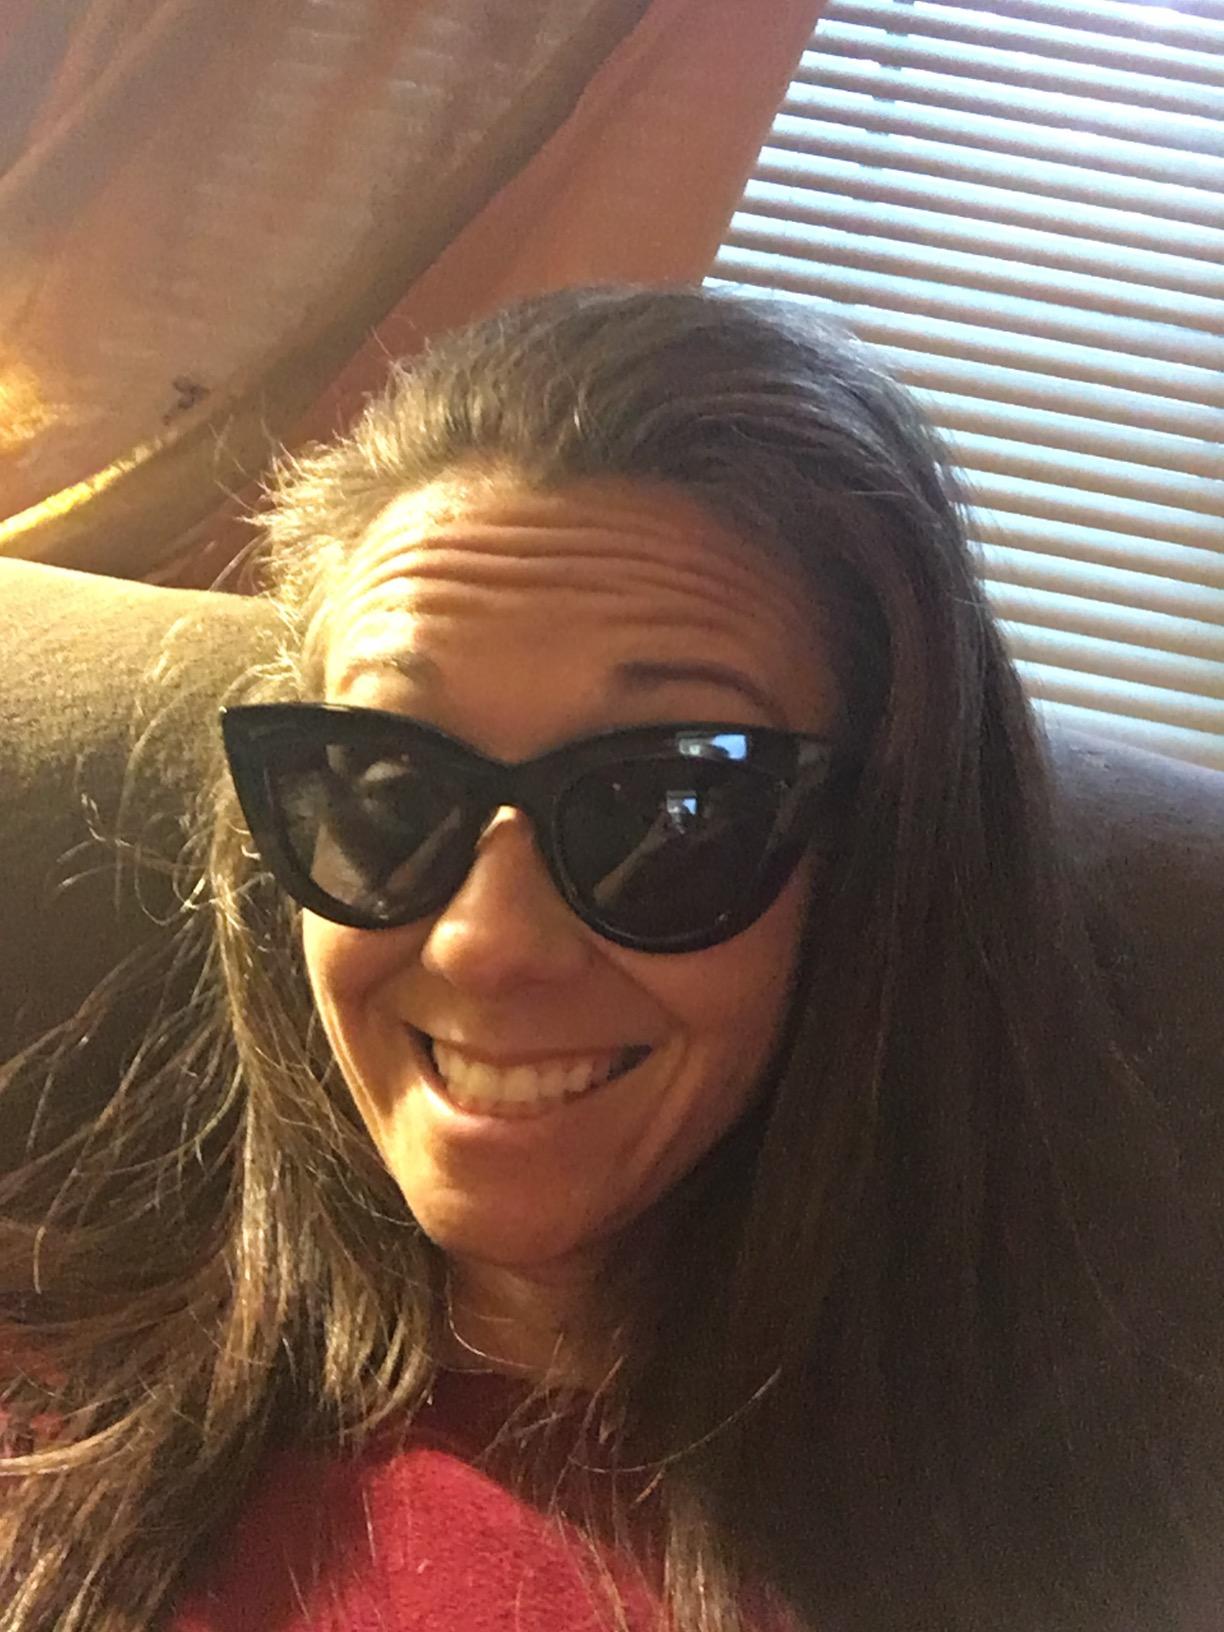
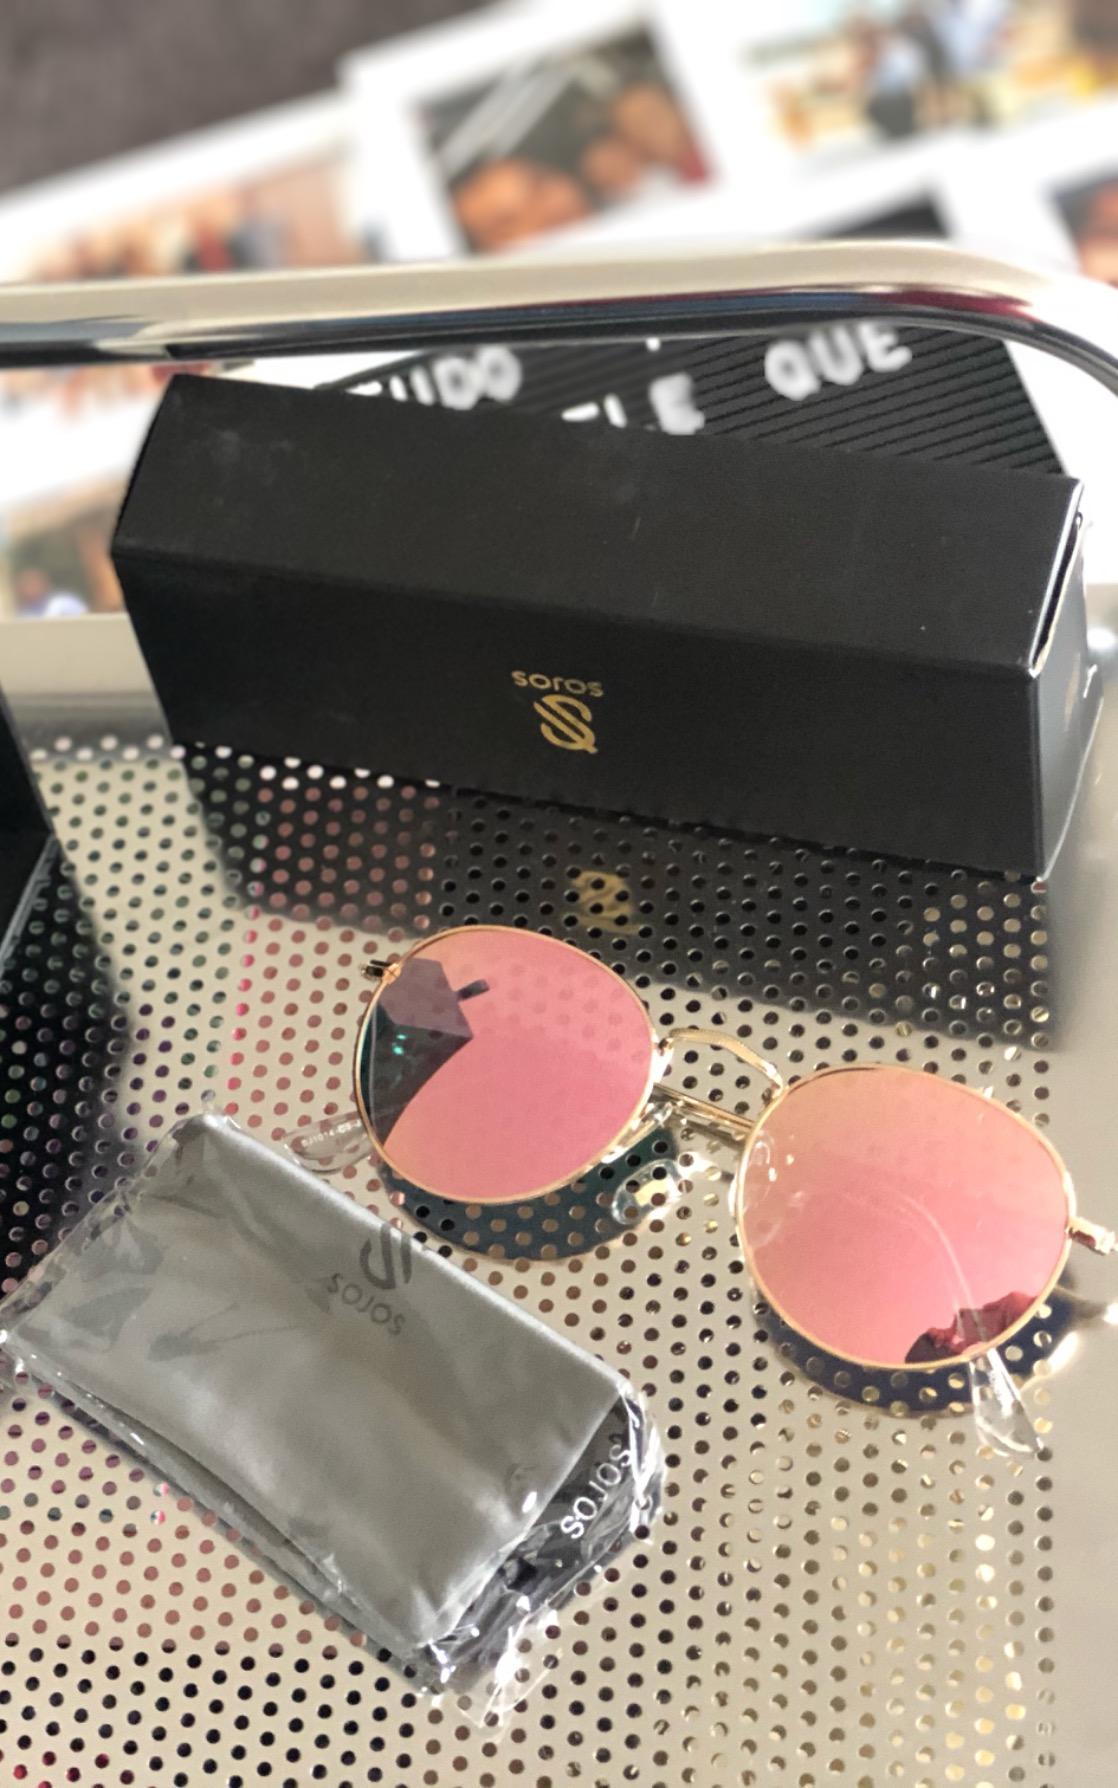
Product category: accessories_sunglasses
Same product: no